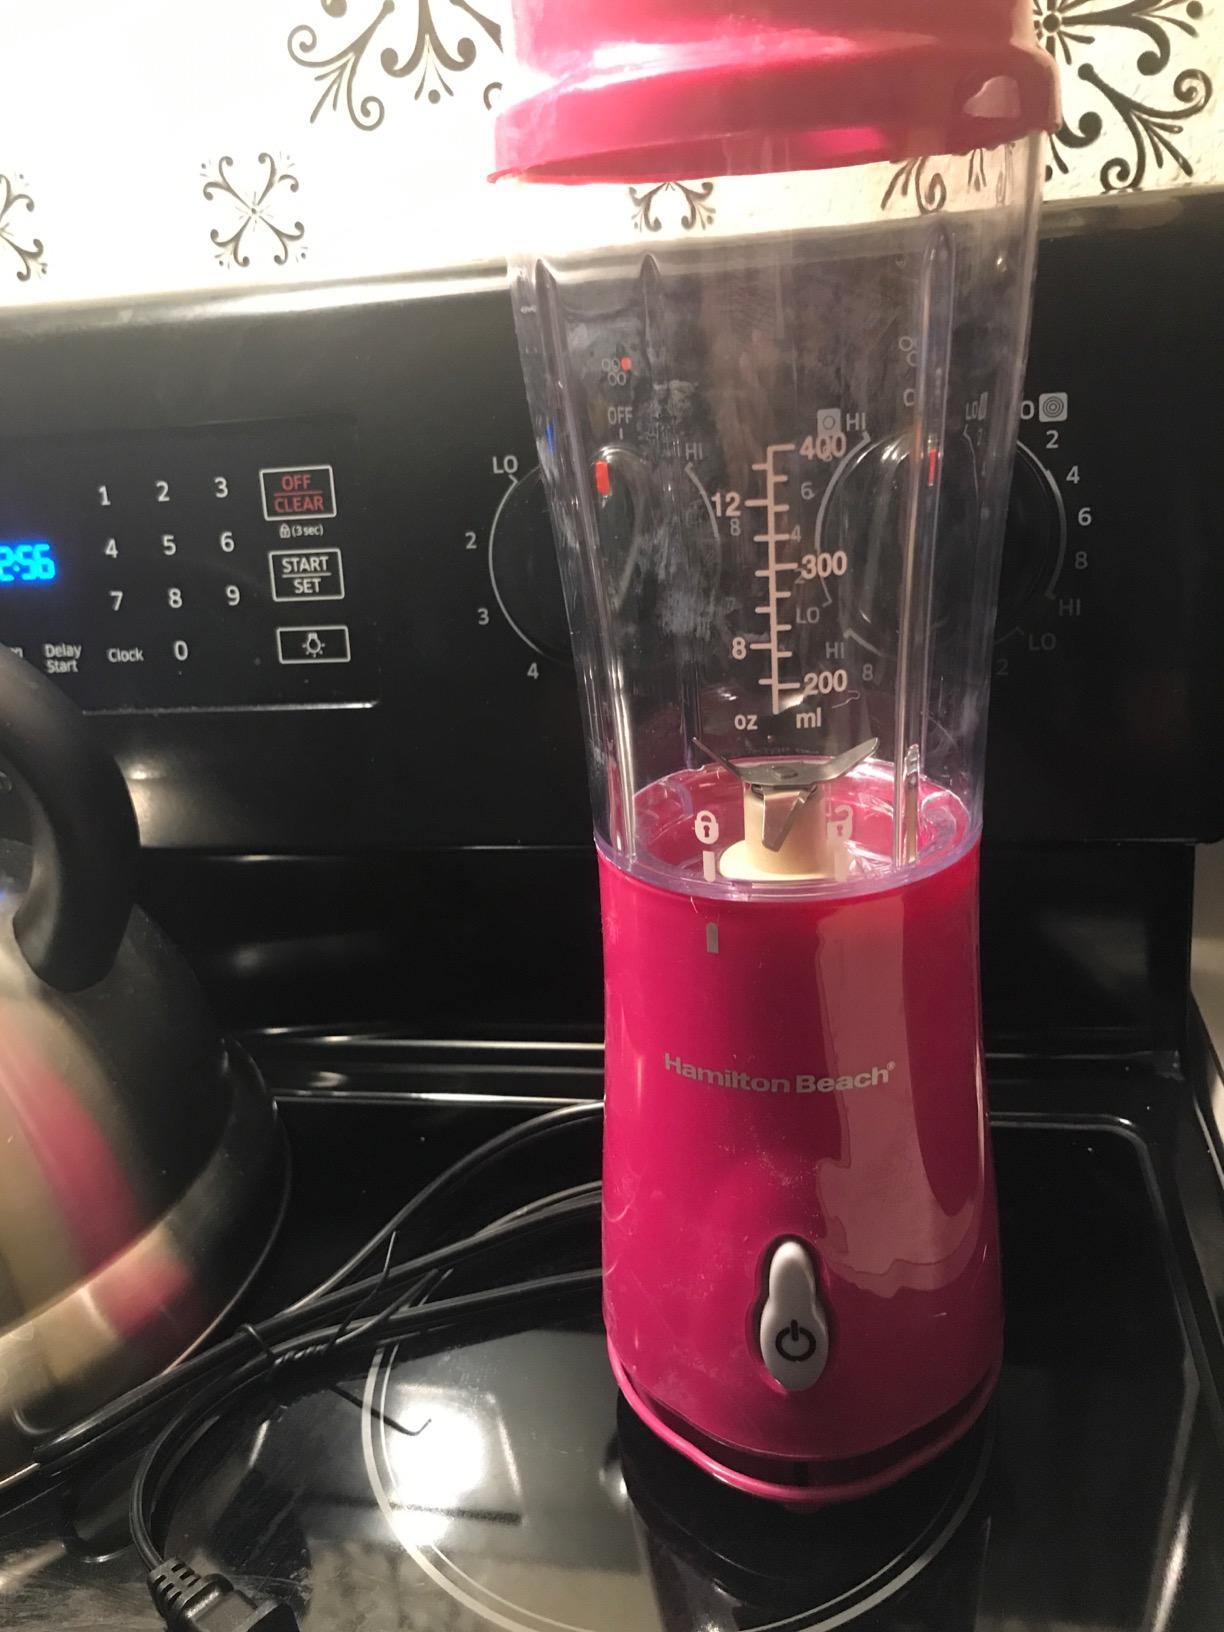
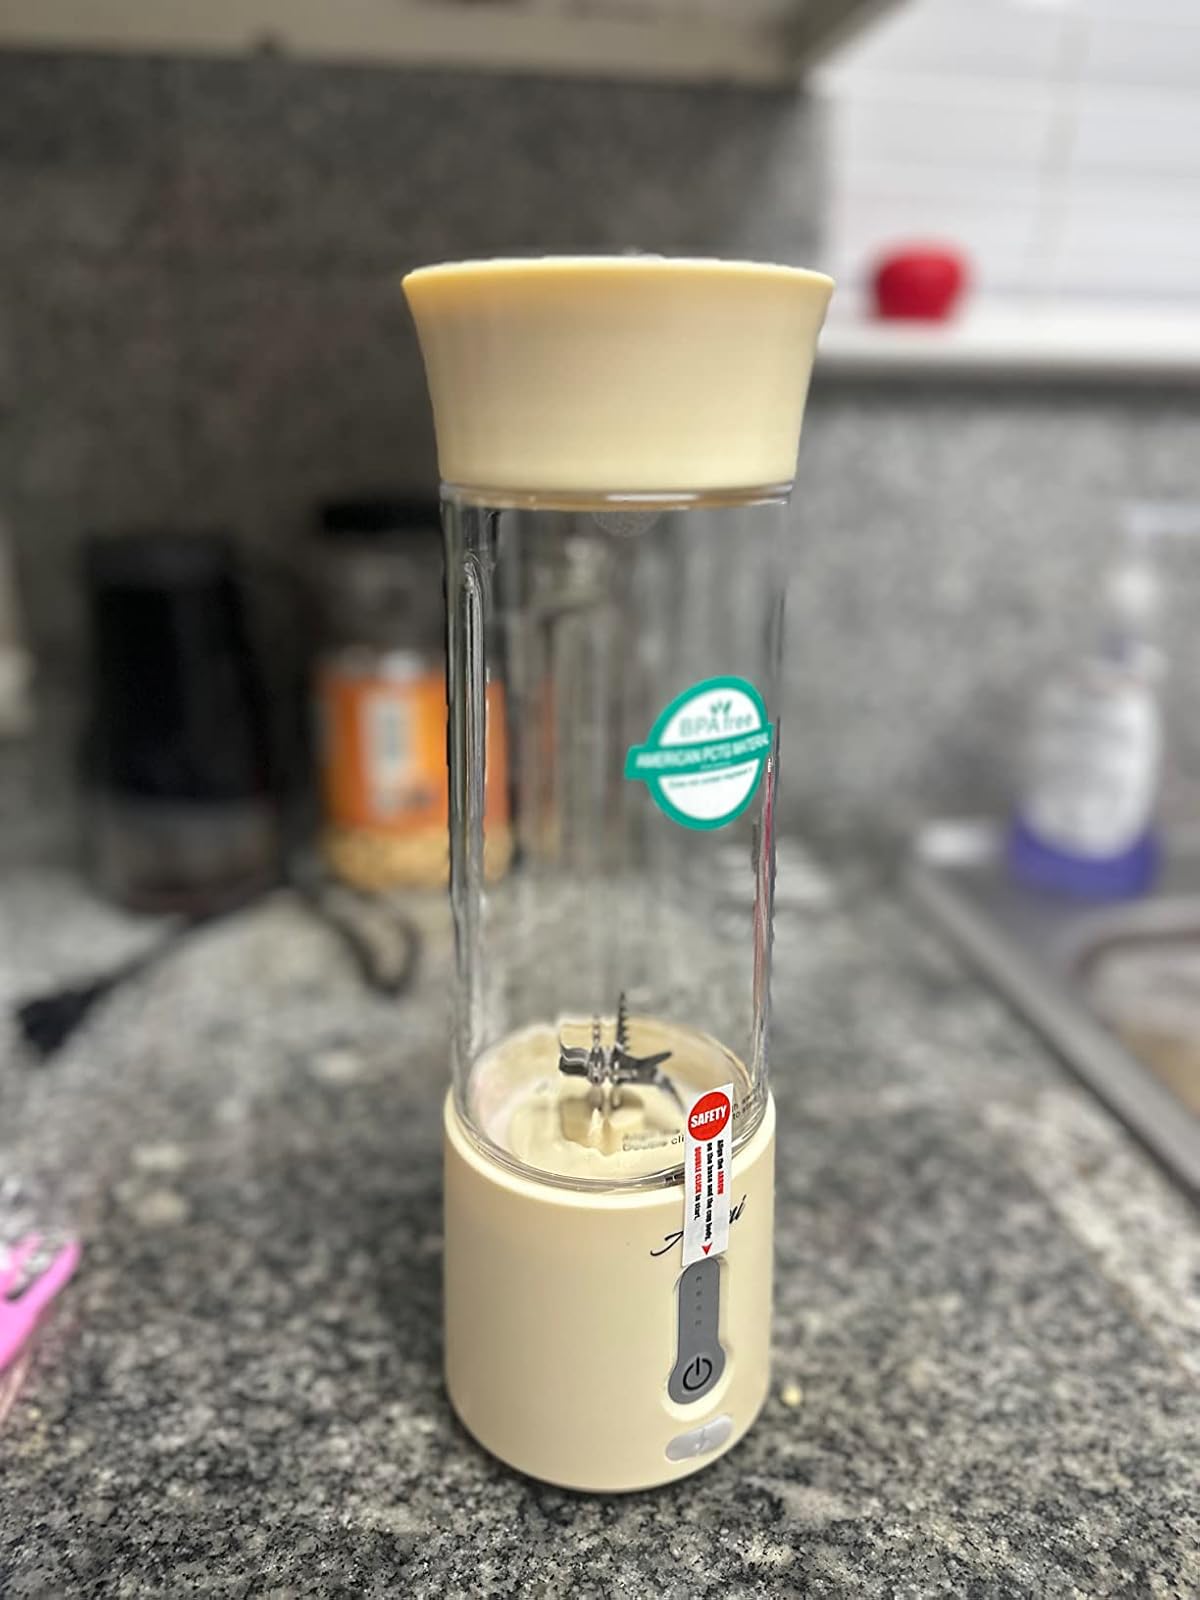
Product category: items_blender
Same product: no